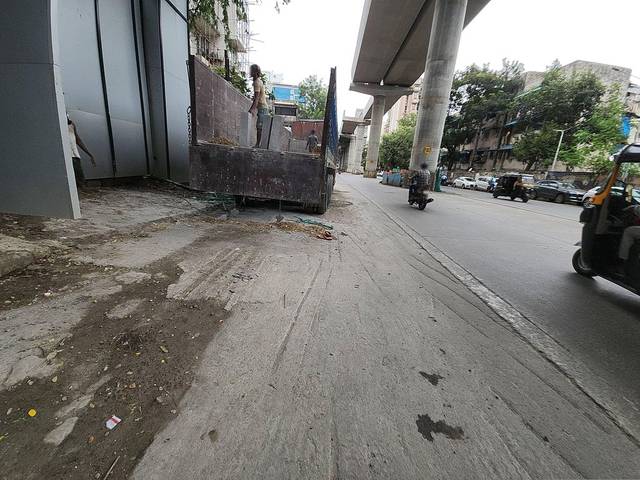
Region: India
Coordinates: 19.063, 72.837